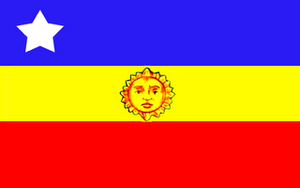
Trujillo est l'une des 20 municipalités de l'État de Trujillo au Venezuela. Son chef-lieu est Sabana de Mendoza. En 2011, la population s'élève à 30 715 habitants.